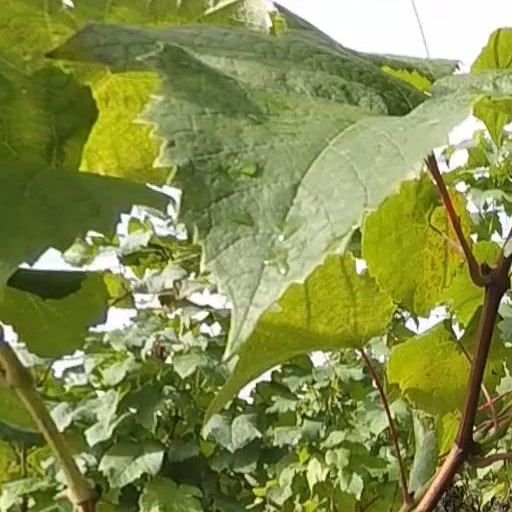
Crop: grape